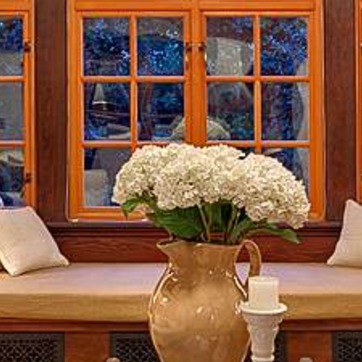
Material: foliage